Nito Mestre

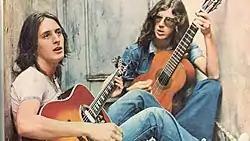
Mestre (left) and Charly García photographed in the beginning of their careers with Sui Generis

Their debut album was called "Vida" (Life) having among others, guest musicians like violinist Jorge Pinchevsky, bass guitar player Alejandro Medina and Claudio Gabis on the electric guitar. Recording was completed in October, 1972. The band then made two significant performances. One, again at the Olympia Theatre alongside Raul Porchetto, the other late that year at the third edition of the Buenos Aires Rock Festival (B.A.Rock). With the performance of "Canción Para Mi Muerte", eventually one of their most popular songs, they appeared in the movie "Hasta que se Ponga el Sol" (Until the Sun Sets) directed by Aníbal Uset, the first Argentine film to address rock n' roll, shot during that festival.